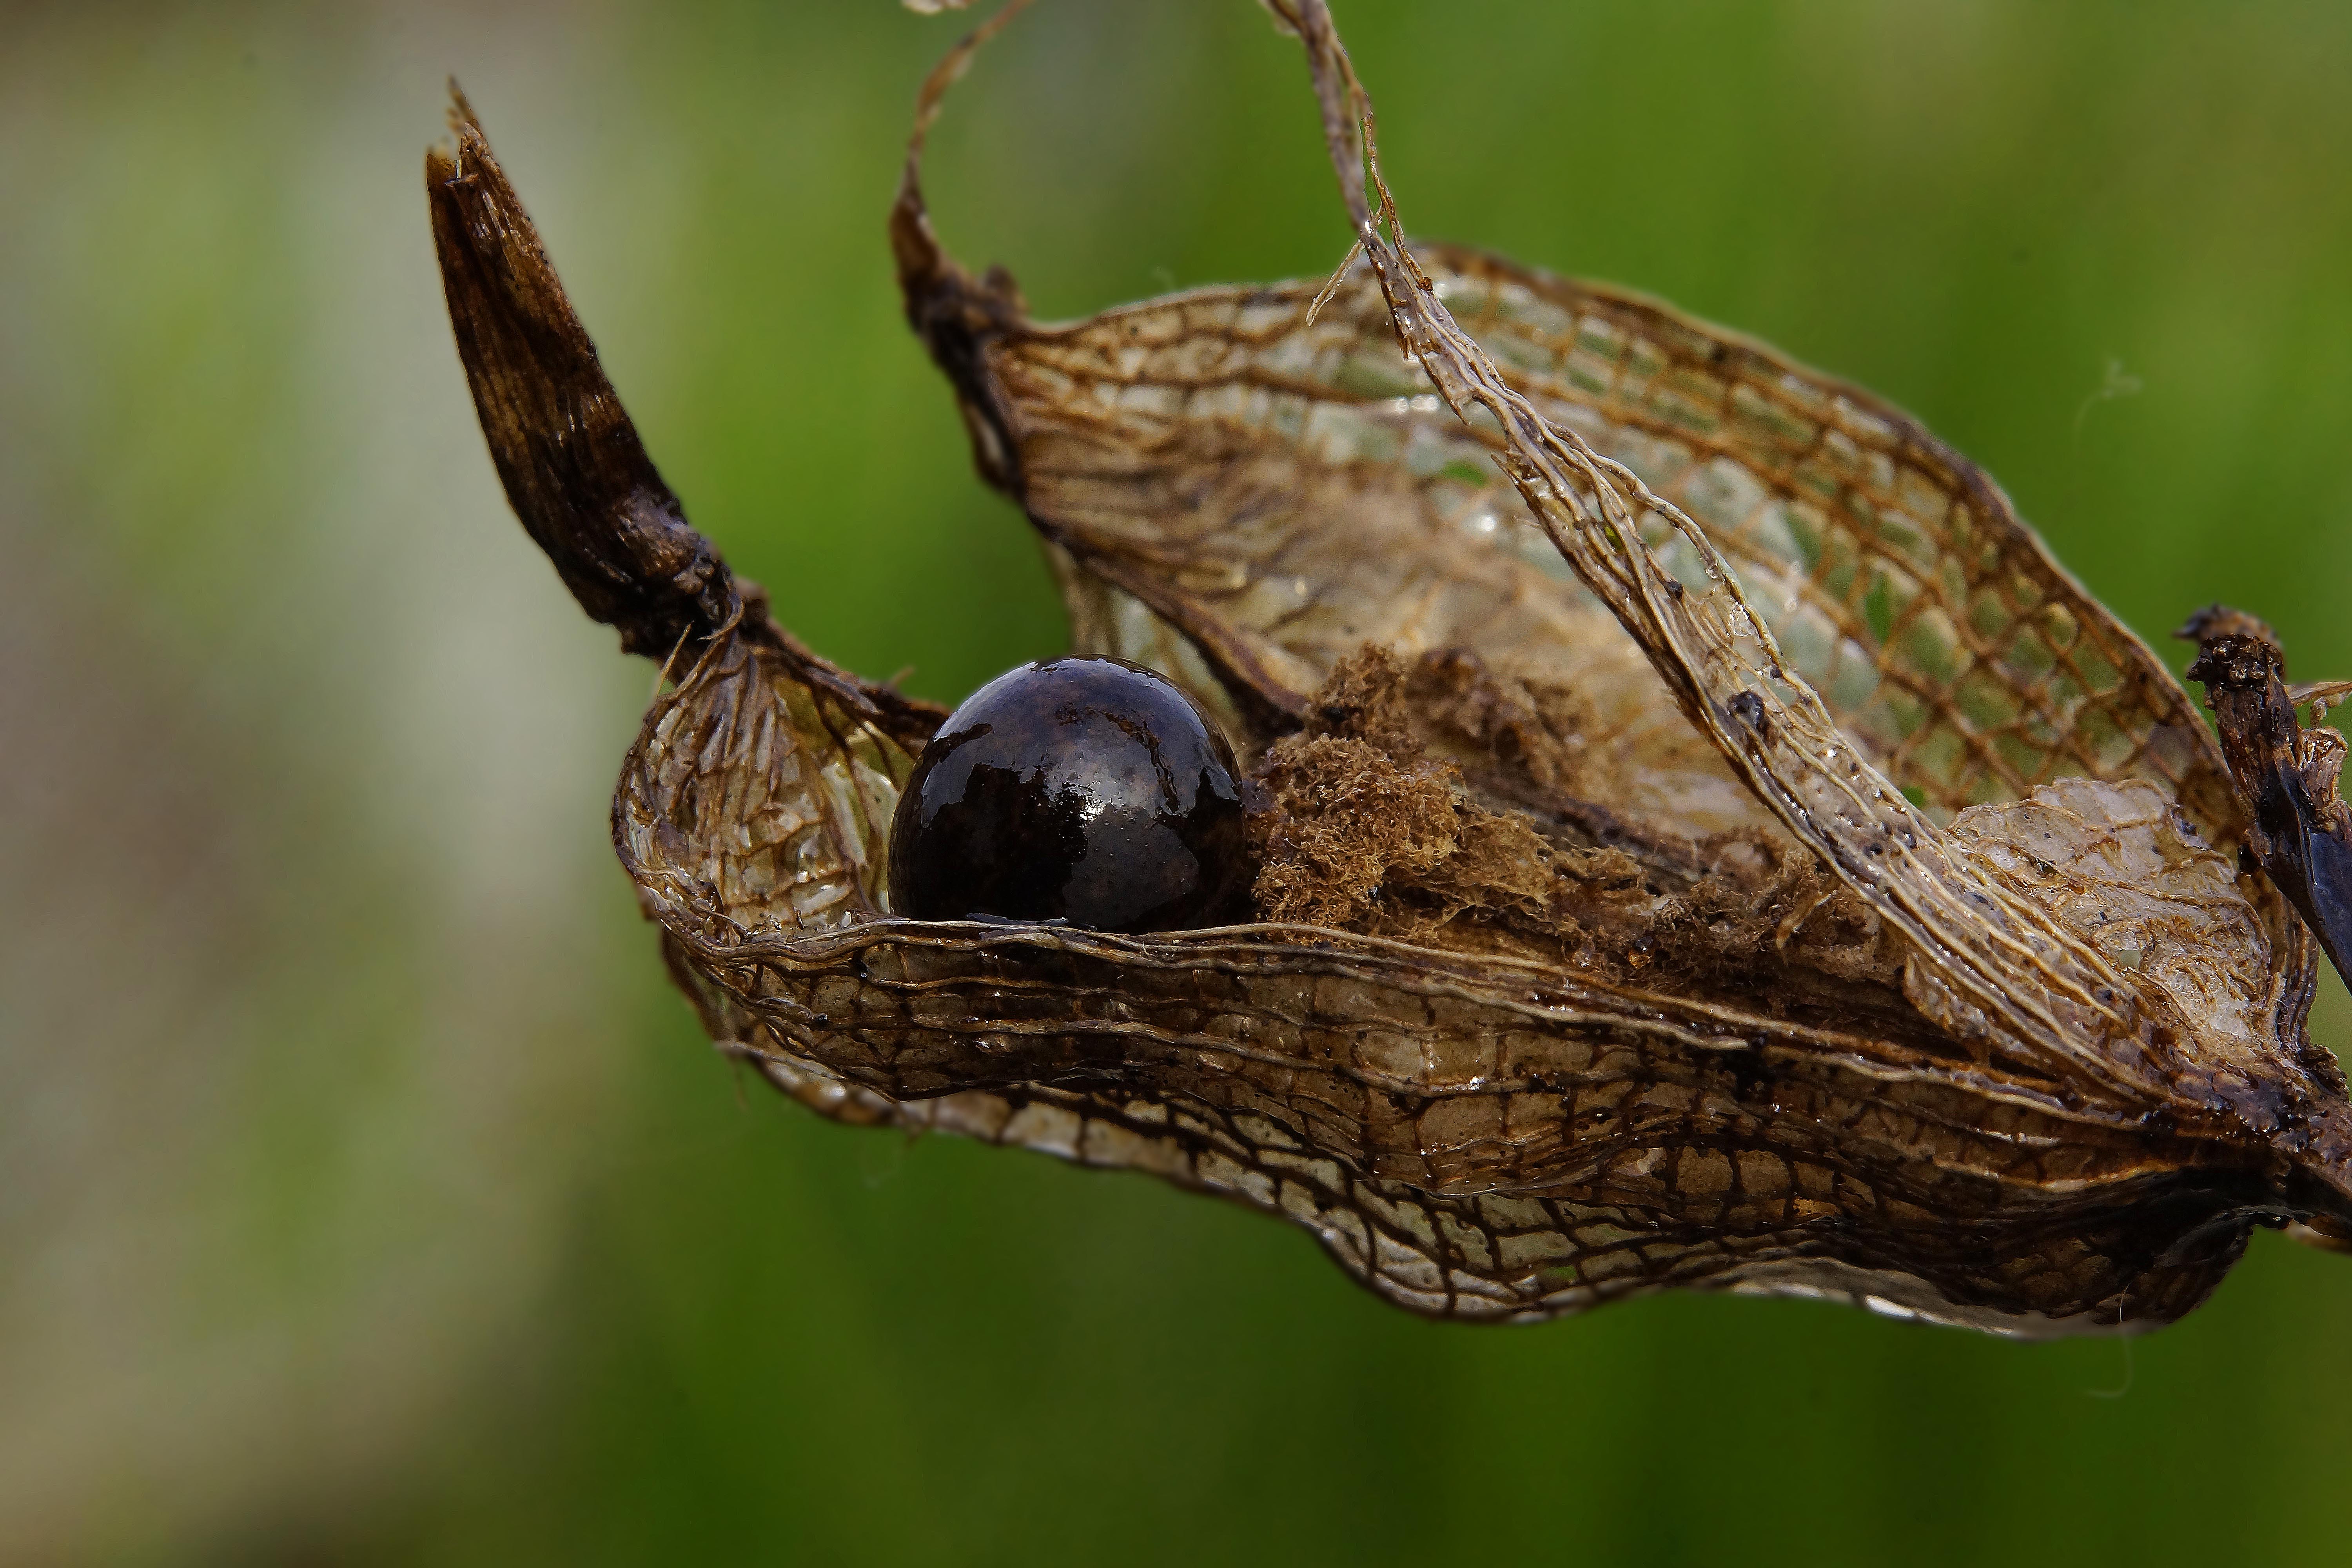
nature, branch, photography, leaf, flower, photo, wildlife, insect, macro, fauna, invertebrate, flowers, close up, flores, 60mm, a77, g, ggl1, gaby1, xovesphoto, sonya77, tamron60mm, gphoto, xelodegalicia, wren, macro photography, gabrielcoru a, true bugs